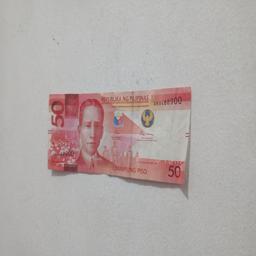
Label: 50_Front